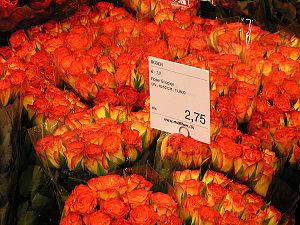
L'Éthiopie possède une économie essentiellement agricole, fragilisée par des sécheresses, des pénuries alimentaires et des conflits politiques, cependant elle transite actuellement vers une économie industrielle et exportatrice. Depuis les années 2000, la croissance de son PIB est l'une des plus importantes au monde aux alentours des 10 % par an. Cela a permis une sortie de l’extrême pauvreté pour une bonne partie de la population, passant de 55,5 % de la population en 1999 a 26,7 % en 2016. Elle n'est pas membre de l'Organisation mondiale du commerce mais une procédure d’adhésion a été lancée en 2003.